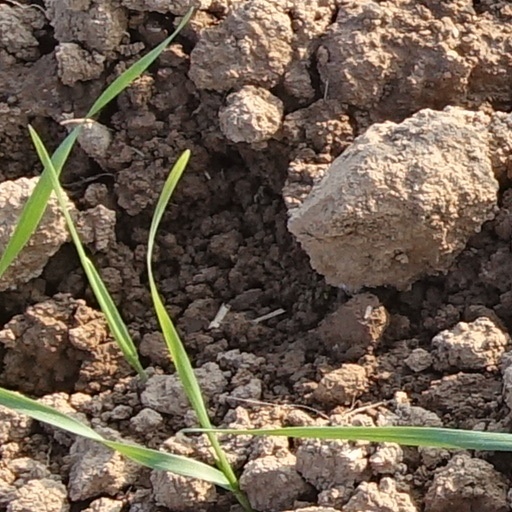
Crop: wheat